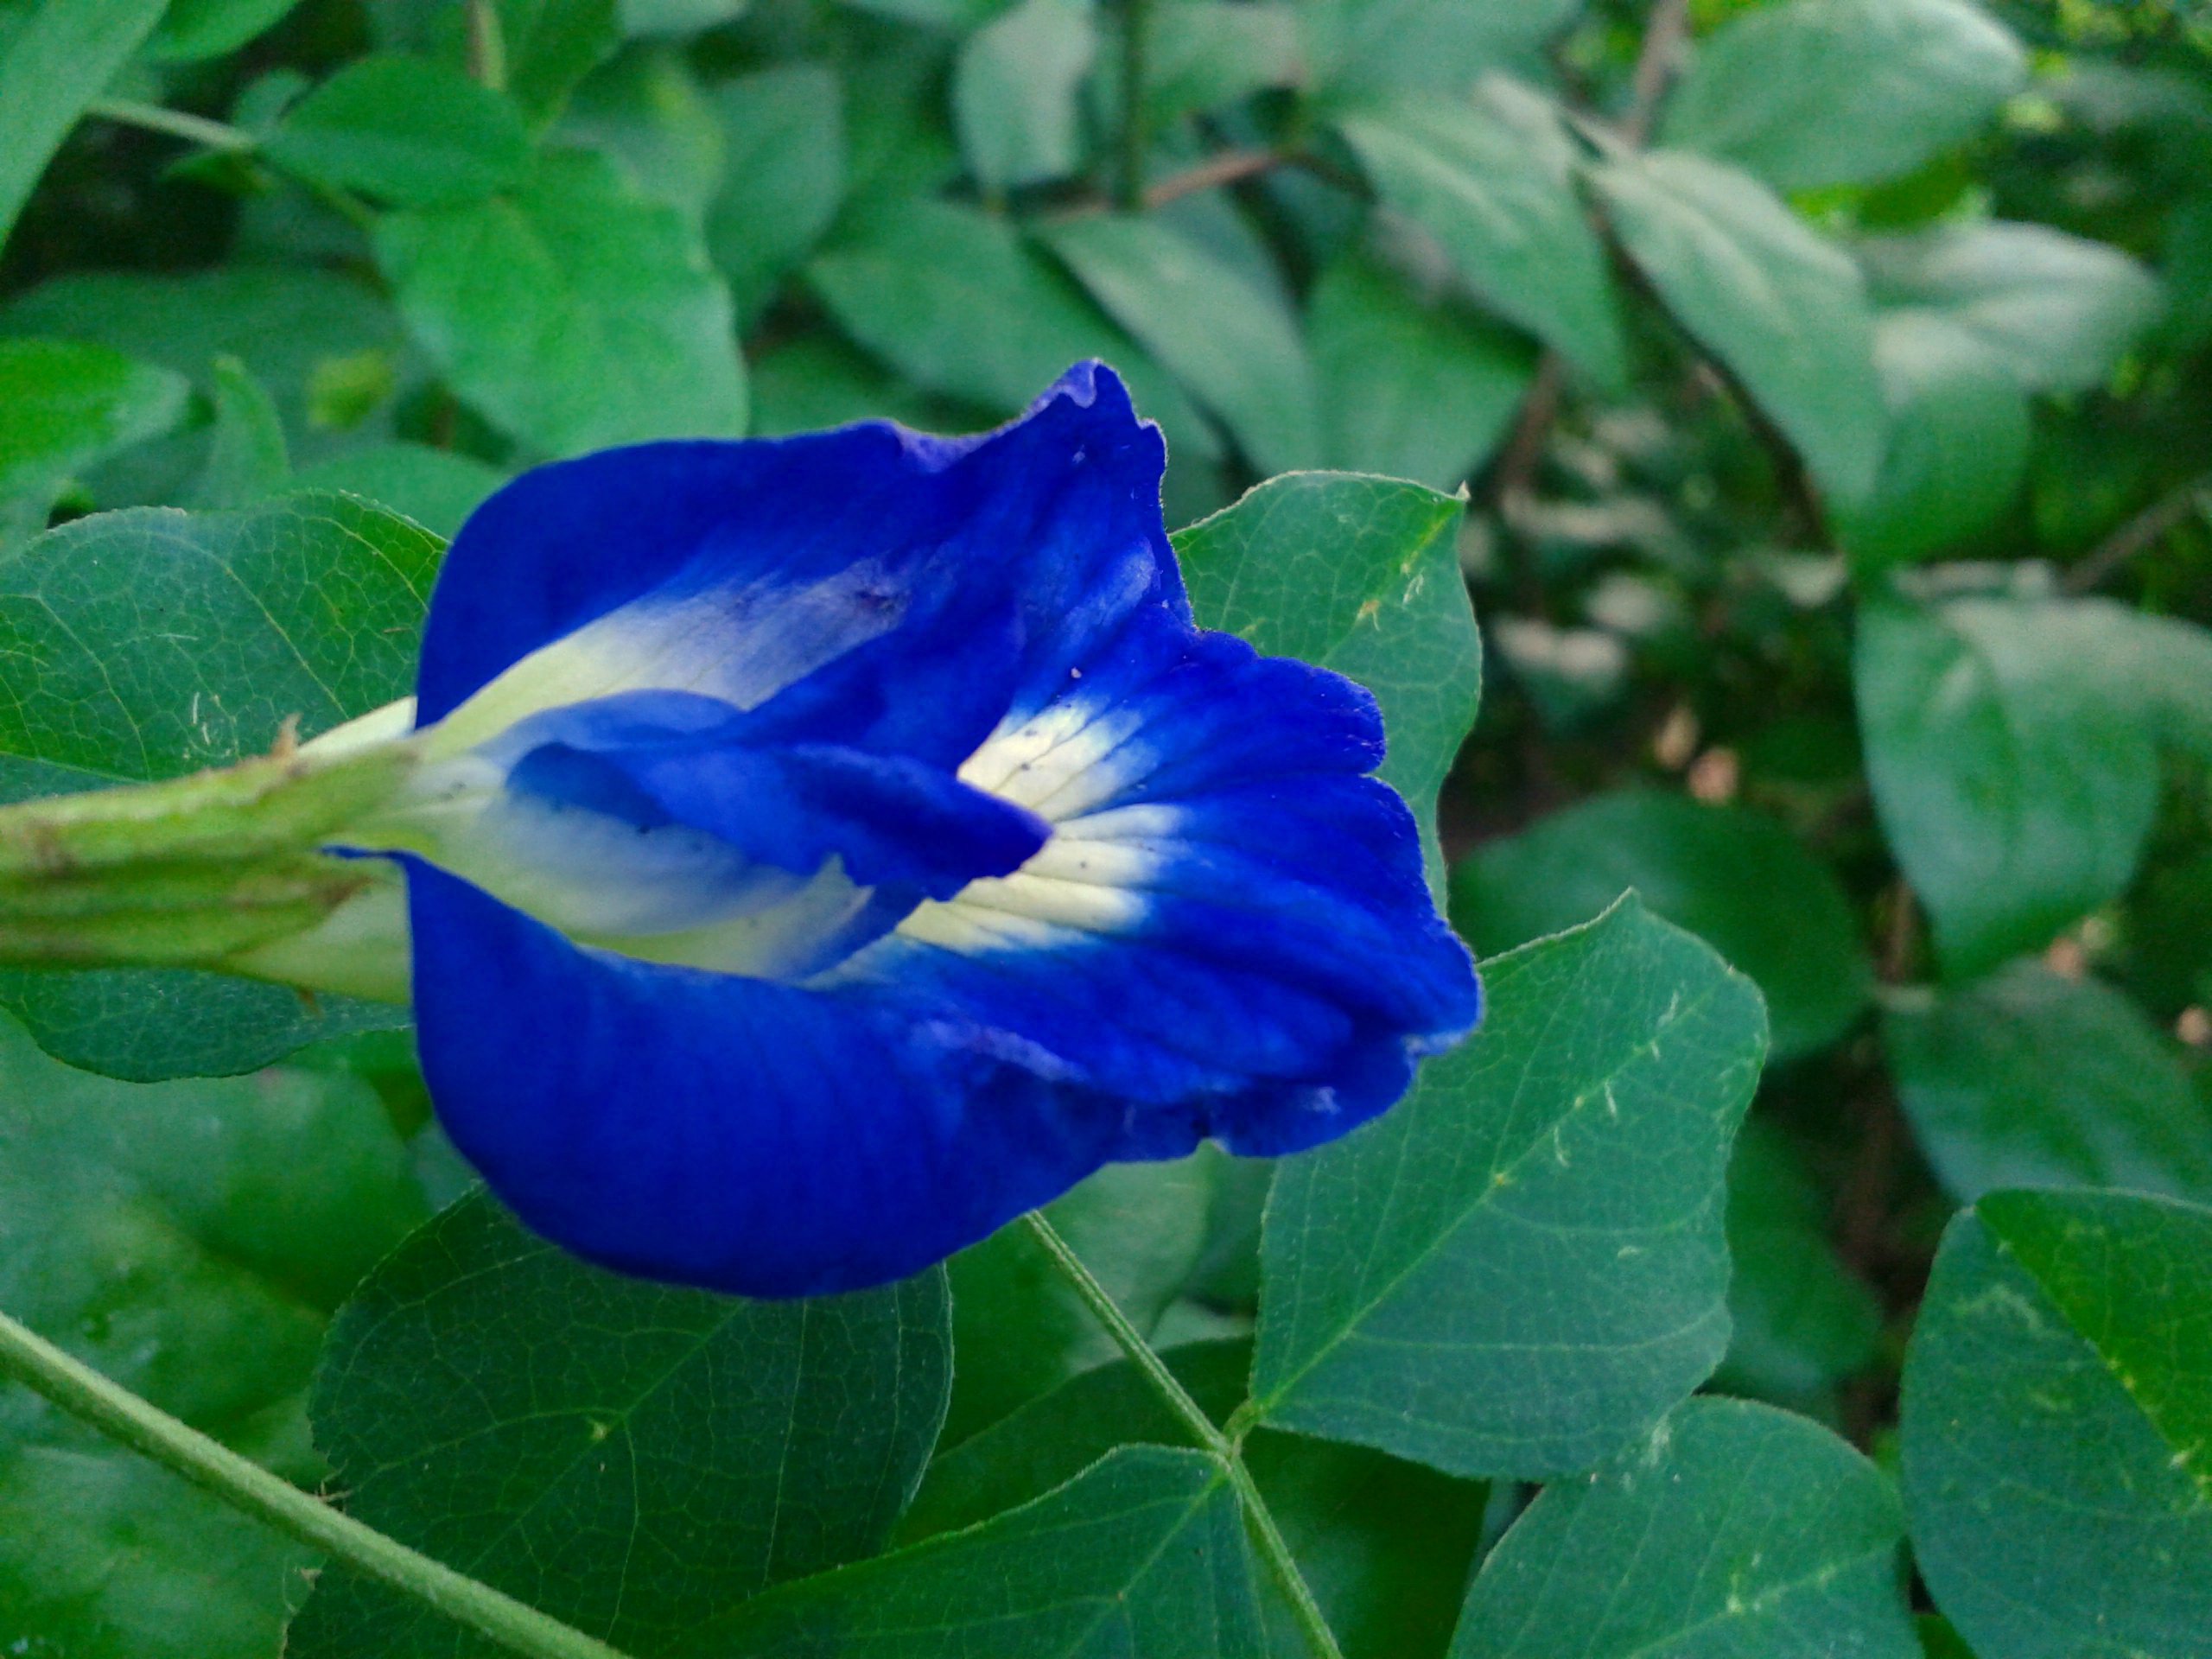
blue, flower, plant, petal, flowering plant, leaf, morning glory, morning glory family, wildflower, solanales, nightshade family, annual plant, gentiana, gentian family